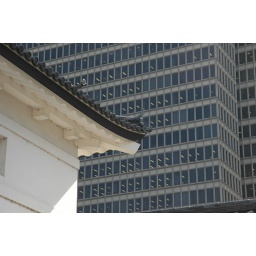
A corner of the Imperial Palace with a fairly generic office building in the background